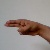
The image shows a hand gesture representing the letter 'H' in Indian Sign Language.